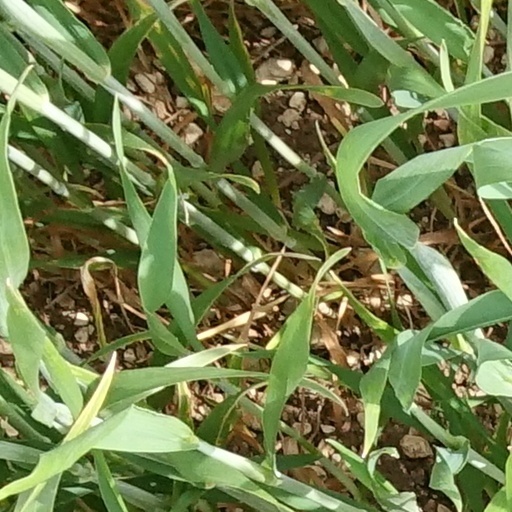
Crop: wheat